Crotram

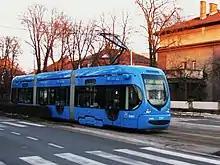
TMK 2200-K in Zagreb

TMK 2200-K is a shorter version of TMK 2200. Two have been delivered, 14 to be delivered to Liepāja, and ZET planning to order 60 more of them. TMK 2200-K is listed as TMK 2300 in ZET register.